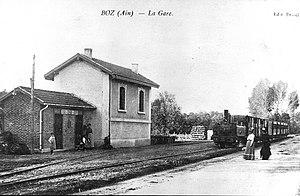
Gare de Boz pour les tramways de l'Ain.
Boz est une commune française, située dans le département de l'Ain en région Auvergne-Rhône-Alpes. Elle fait partie de l'aire urbaine de Mâcon.